Sydlangeland Municipality

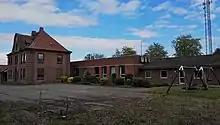
Former city hall in Humble.

Approximately 55% of the municipality's population lived in rural areas or smaller villages. The municipalities two largest towns, Humble and Bagenkop, were each home to around 15% of the municipality's population. The remaining population lived in Lindelse and Tryggelev.